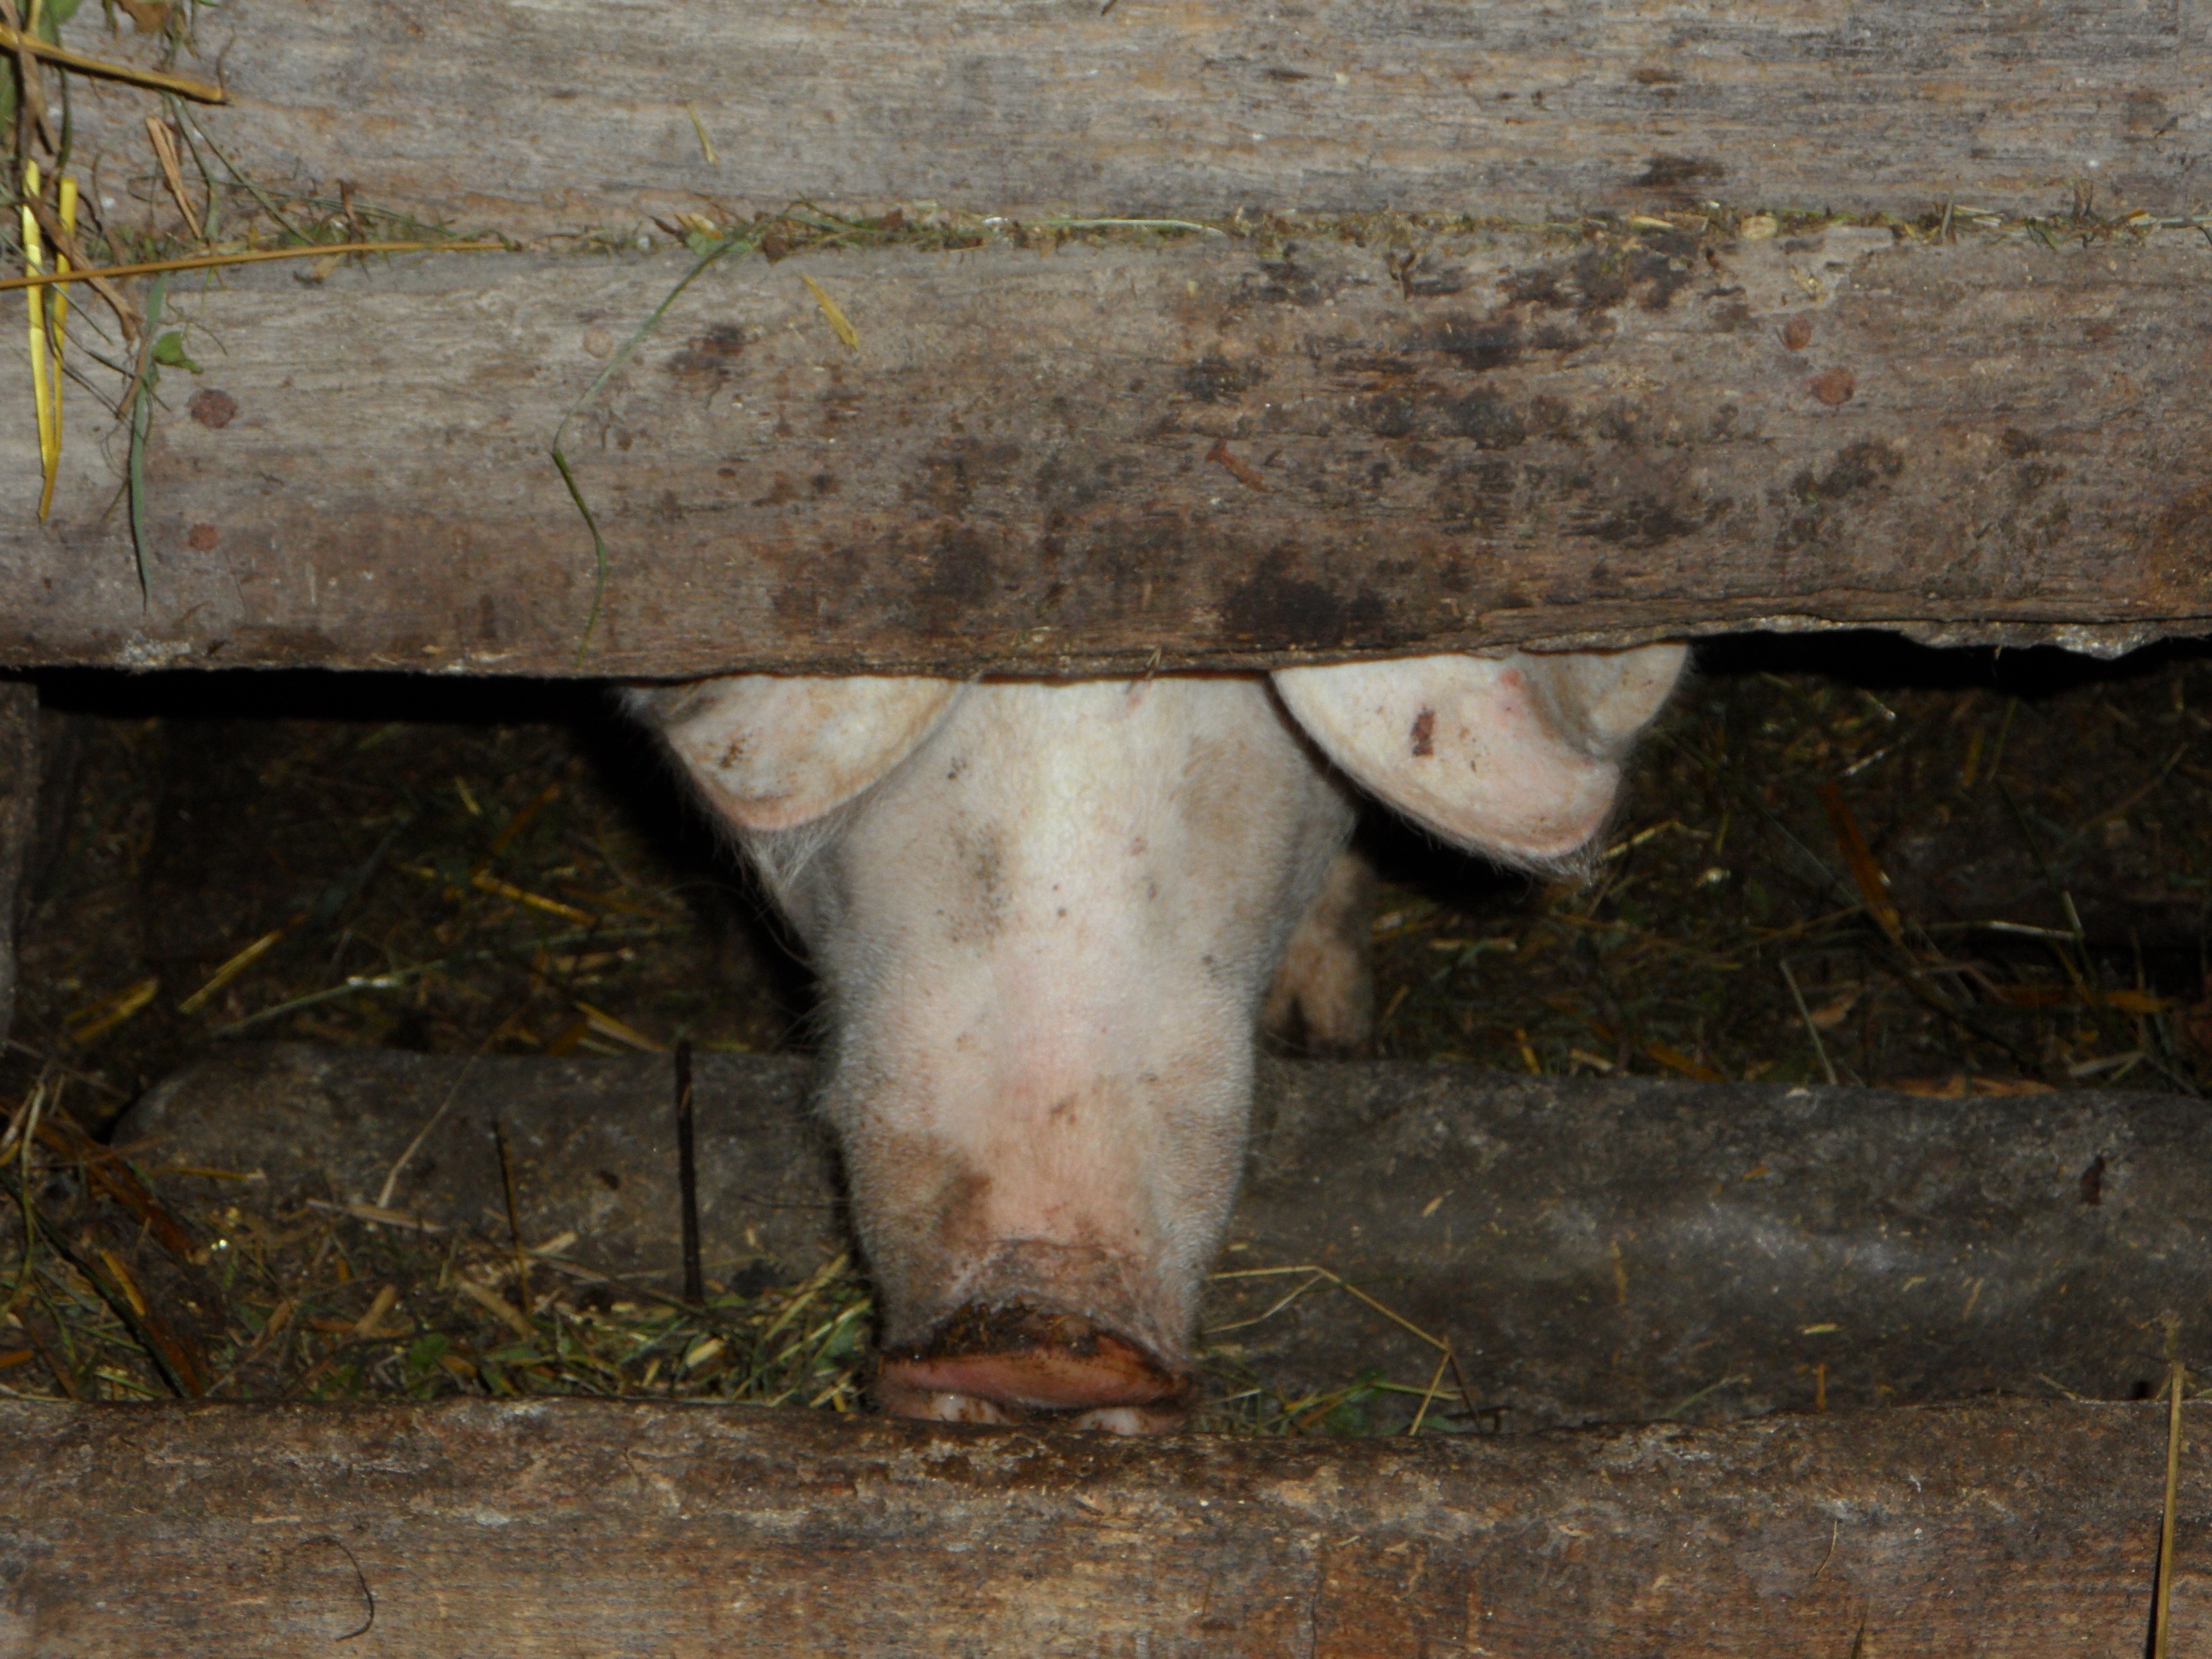
farm, wildlife, horn, mammal, fauna, nose, piglet, vertebrate, pig, domestic pig, pig nose, tapir, cattle like mammal, pig like mammal, rough trails, pigsty, pig sty